Italy–Poland relations

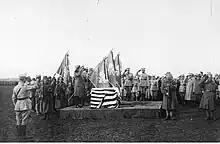
Consecration of four banners gifted by Italian cities at the Polish military camp in Chivasso in 1919

The Garibaldi Legion was a unit of Italian volunteers who fought for Polish independence in the January Uprising of 1863. The unit was named after the Italian revolutionary and nationalist Giuseppe Garibaldi, organised in Italy by his son Menotti Garibaldi and led by General Francesco Nullo. He arrived in Kraków from Italy in April 1863. The unit's first battle in Poland was at Podłęże on May 3, 1863, and it defeated a Russian force. It then took part in the Battle of Krzykawka; with the French, it organised Zouaves of Death and suffered heavy casualties. Nullo was killed and his adjutant was wounded and died several days later. Francesco Nullo is considered a hero of independence in both Italy and Poland.